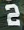
Number: 2